Icon

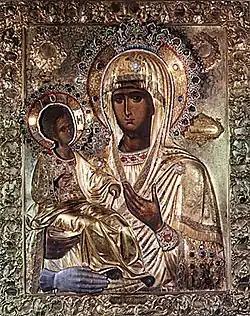
Trojeručica meaning "Three-handed Theotokos", the most important Serb icon

The historical tradition of icons used for purposes other than visual depiction are the Palladium (protective image), the Palladium (classical antiquity), the , and various "folk" traditions associated with folk religion. Of these various forms the oldest tradition dates back to before the Christian era among the ancient Greeks. The various "folk" traditions are more poorly documented and often are associated with local folk narratives of uncertain origin.